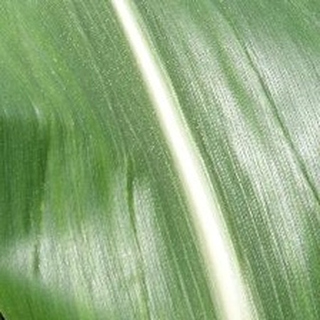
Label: healthy_corn